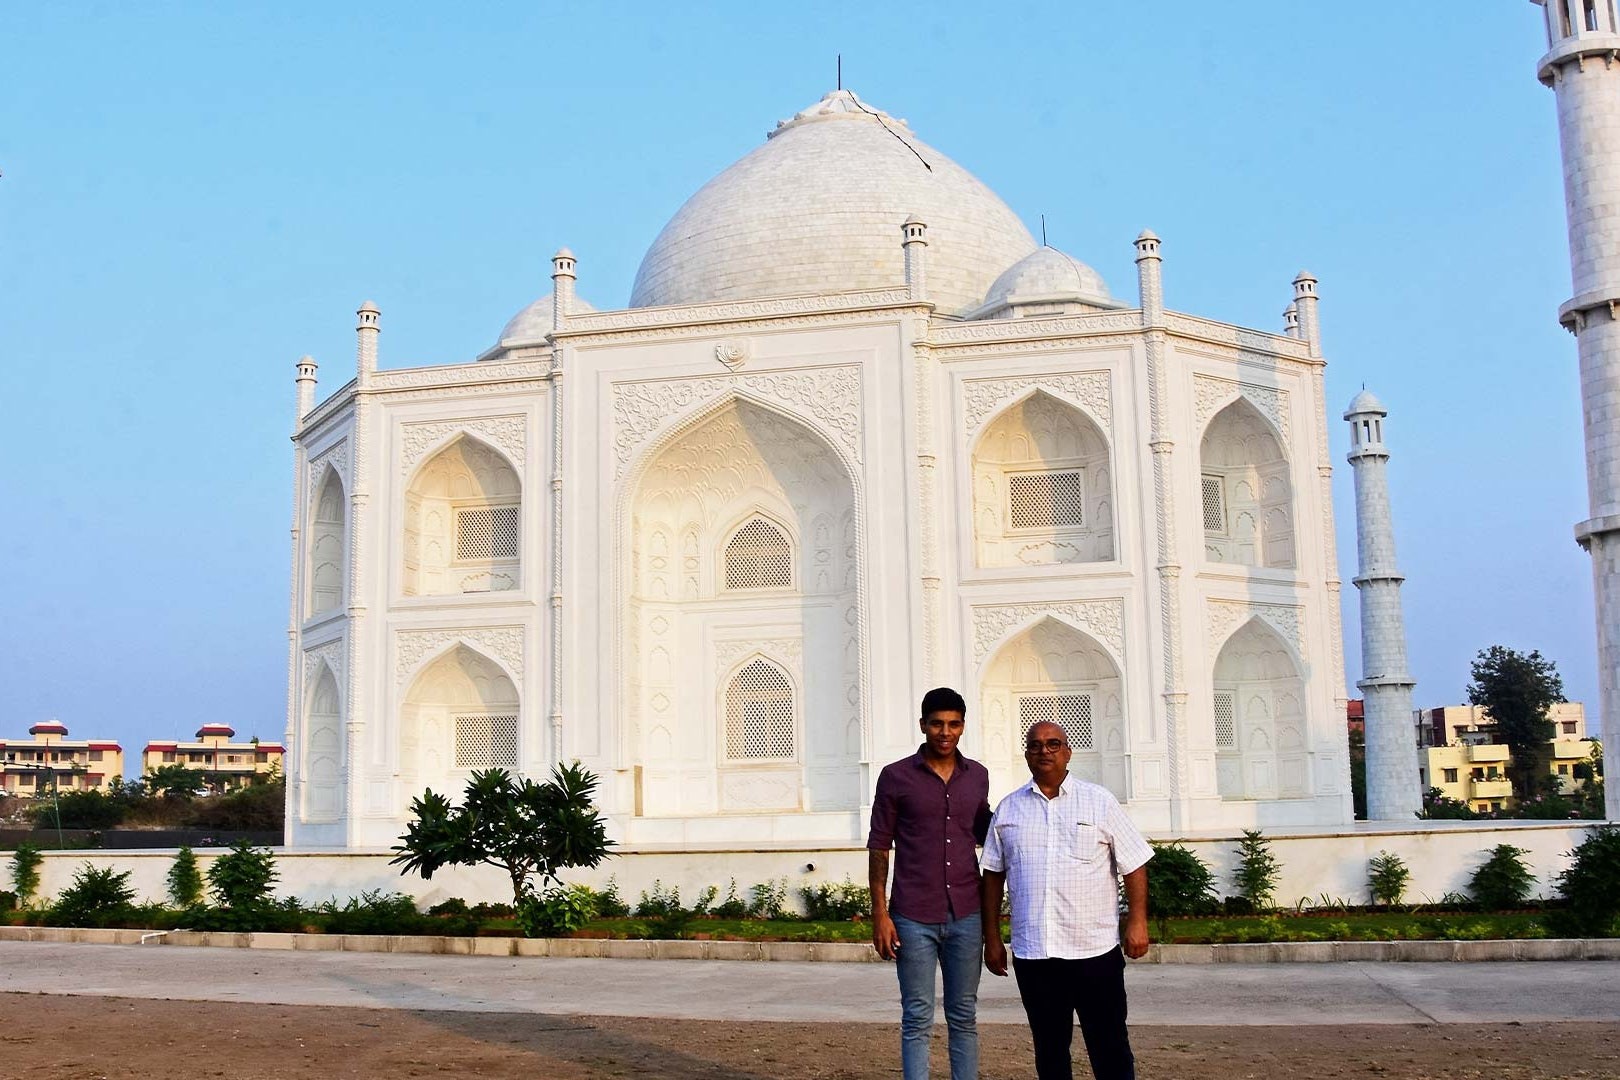
Landmark: Taj Mahal